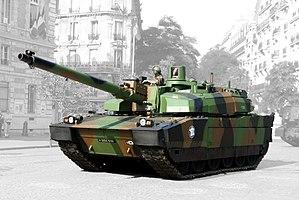
Un AMX-56 Nexter (Char Leclerc) en démonstration le 14 juillet 2006 à Paris.
L'arsenal de Roanne est un ensemble industriel militaire français, situé à Roanne dans la Loire. Créé en 1917 dans le contexte de la Première Guerre mondiale, il est aujourd'hui en majorité démantelé. Il constitue pourtant encore un élément structurant de la région roannaise, et un quartier des villes de Roanne et Mably.
En 2020, les équipements de l'Armée de terre française rassemblent différentes sortes de véhicules et d'engins, des chars de combat, des véhicules de transport de troupe ainsi que des hélicoptères de combat. Les chiffres ci-dessous indiquent majoritairement le nombre de matériel en service auquel il faut rajouter celui stocké.
Le char Leclerc est un char de combat français de troisième génération, fabriqué à l'arsenal de Roanne par Nexter — anciennement Giat Industries — jusqu'en juillet 2008. Il a été nommé en l'honneur du maréchal Leclerc.